Thomas Carve

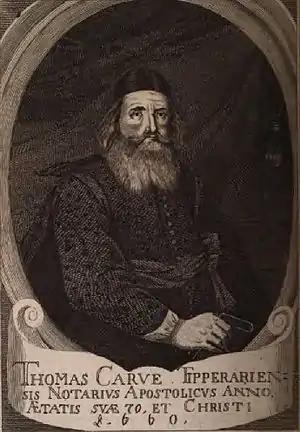

Thomas Carve (1590 in County Tipperary, Ireland – 1672) was an Anglo-Irish historian. His correct name was Carew, that of a family of great influence in Munster during the fifteenth and sixteenth centuries.